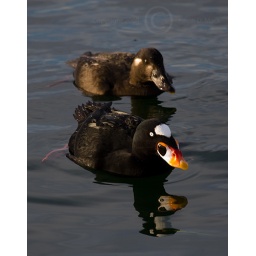
A male and female Surf Scoter float on the waters of Puget Sound in Edmonds, WA.